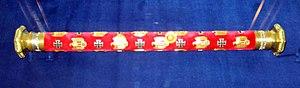
Günther von Kluge, parfois surnommé Hans von Kluge, est un officier général allemand né le 30 octobre 1882 à Posen et mort le 18 août 1944 près de Dombasle-en-Argonne, probablement par suicide alors qu'il était en route pour Berlin.